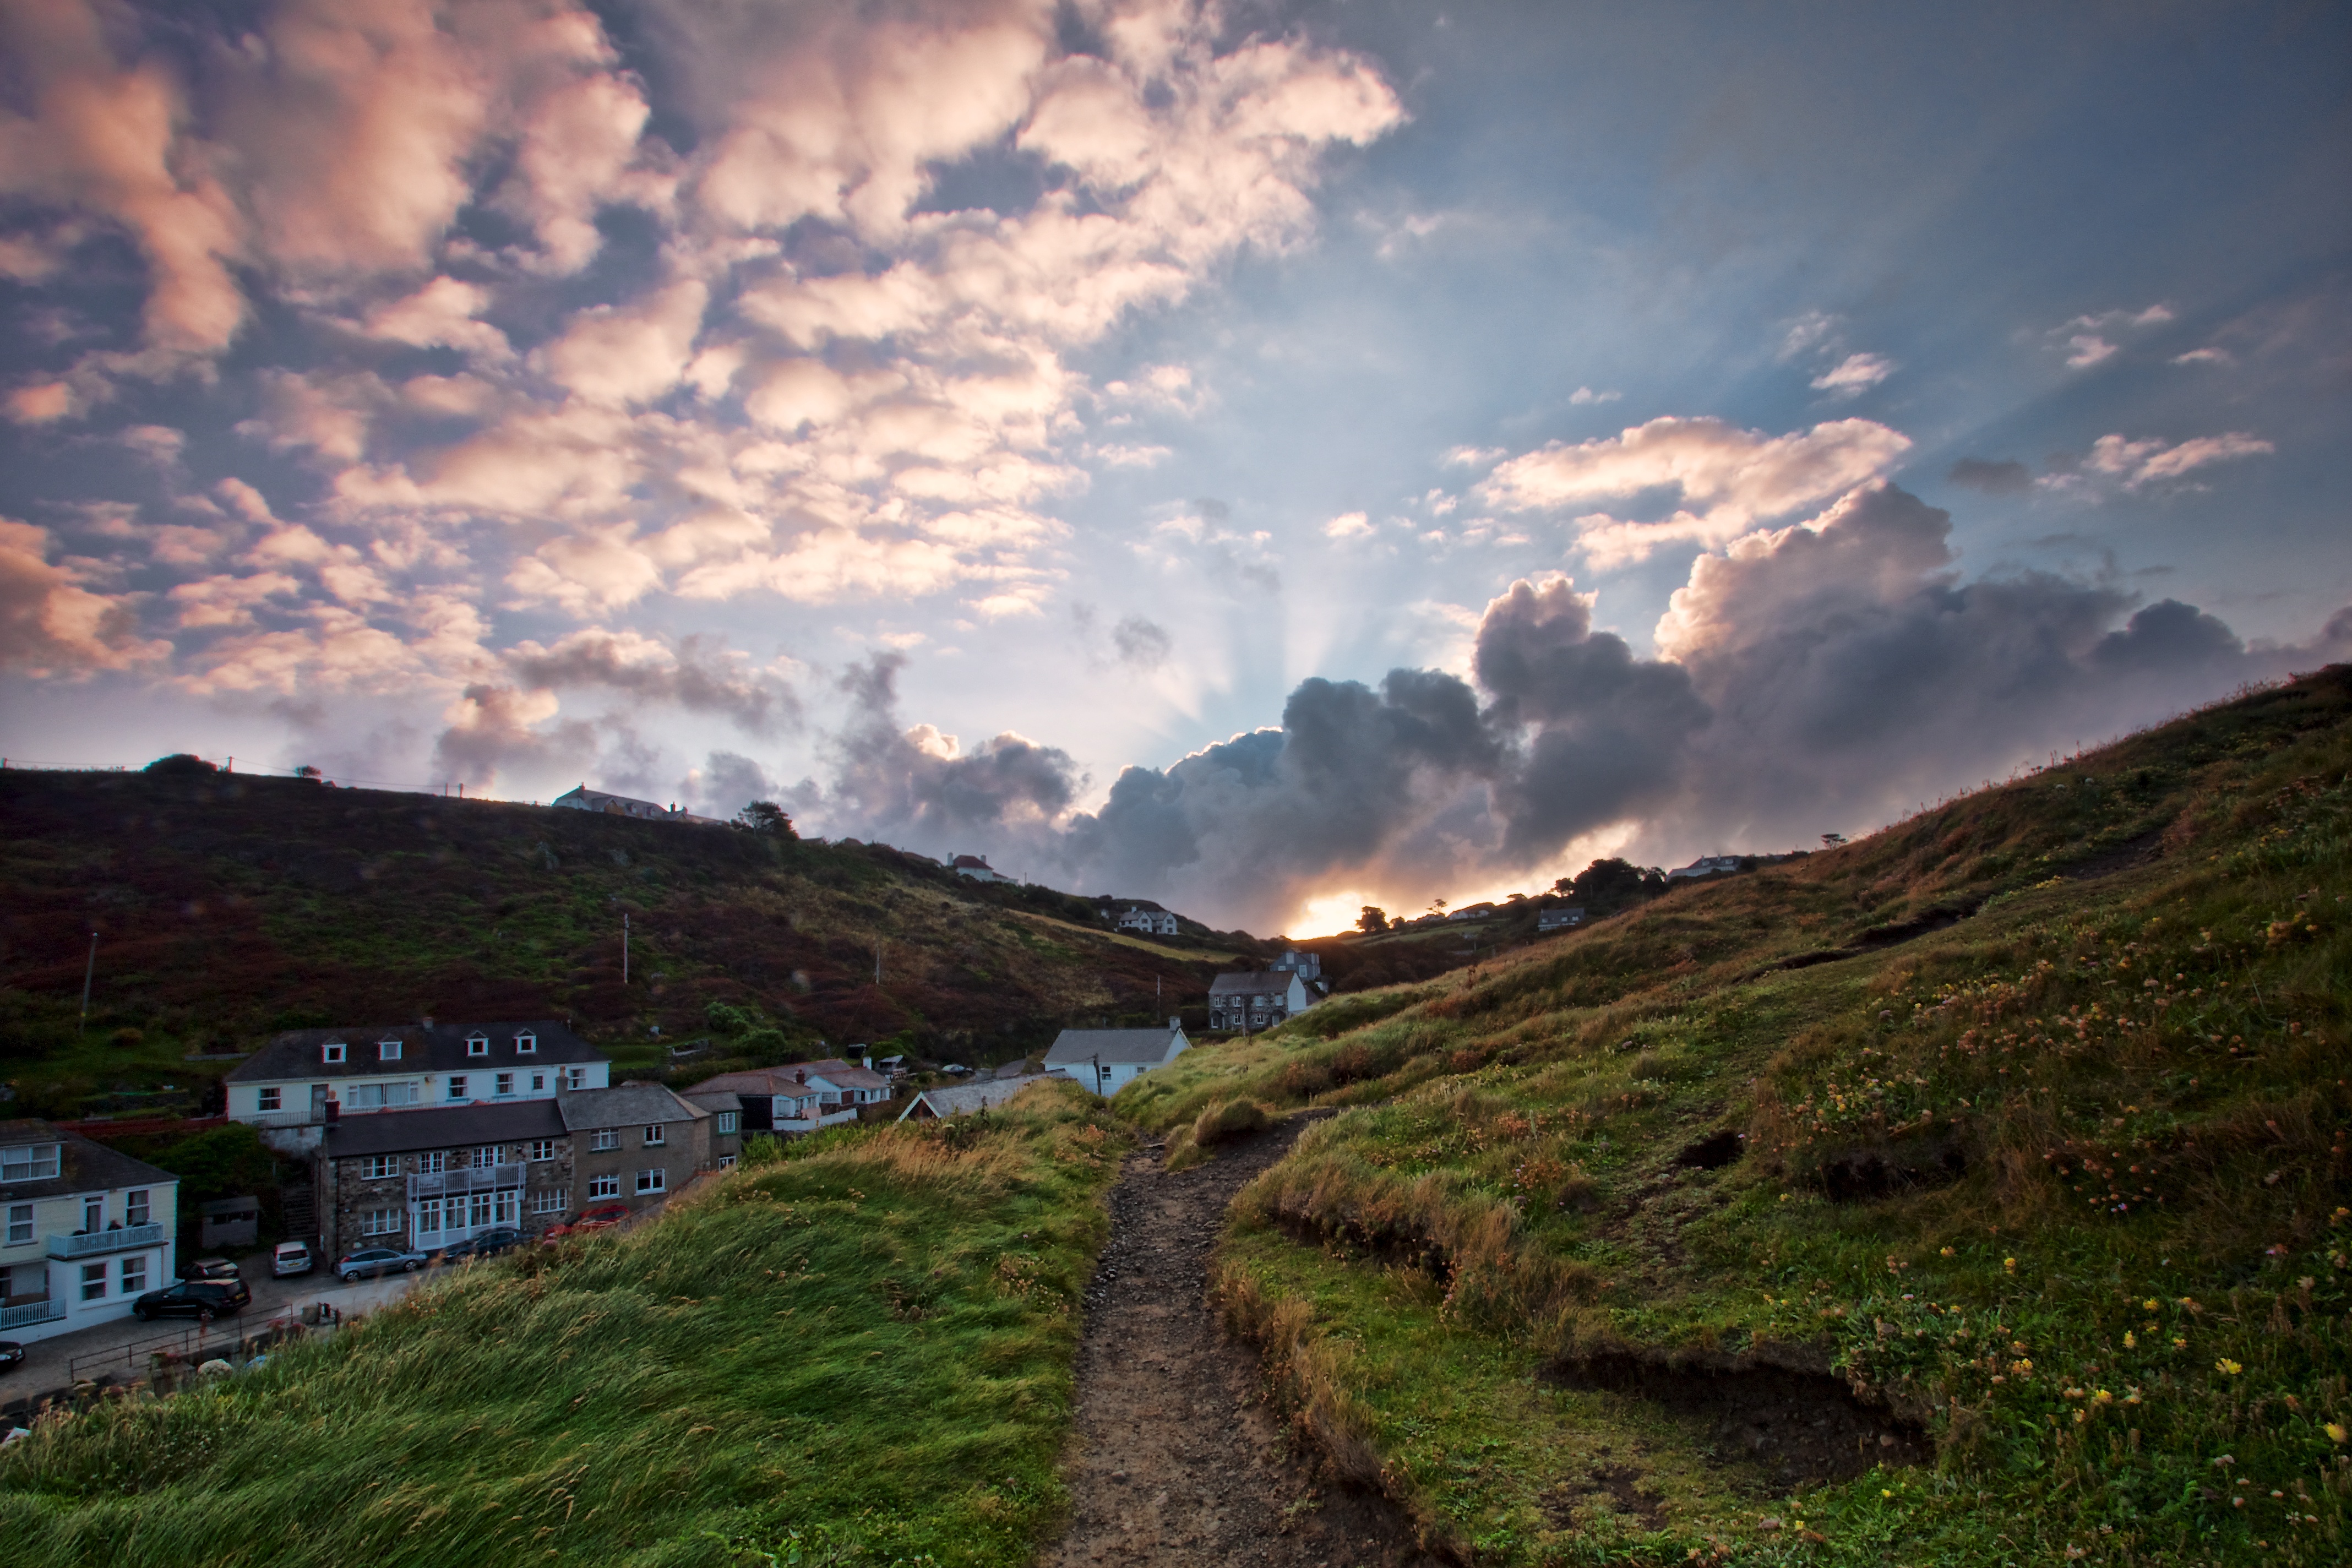
landscape, sea, coast, nature, grass, horizon, mountain, cloud, sky, sunrise, sunset, sunlight, morning, hill, dawn, river, panorama, dusk, evening, reflection, highland, waterway, flowers, clouds, composite, houses, cars, sony, loch, cornwall, a700, mullion, hdrish, mullioncove, lizardpeninsula, rural area, oppositethesea, meteorological phenomenon, atmospheric phenomenon